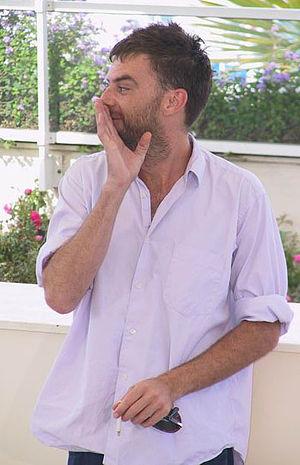
Paul Thomas Anderson [pɑl ˈtɑməs ˈændɚsən], né le 26 juin 1970 à Studio City en Californie, est un scénariste, réalisateur et producteur de cinéma nord-américain.